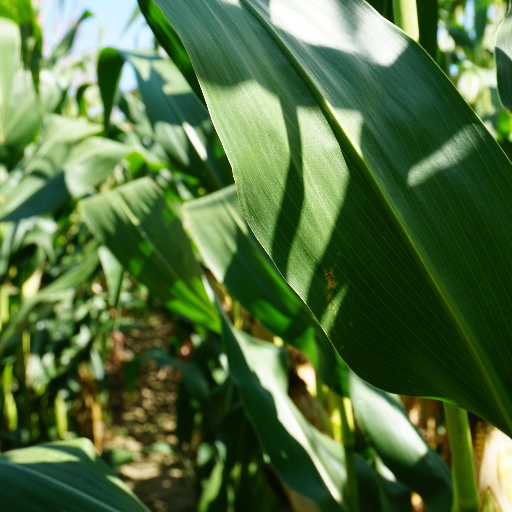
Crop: maize; corn